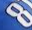
Number: 8